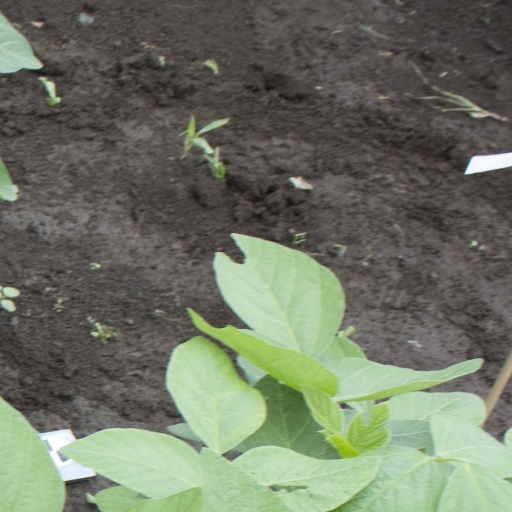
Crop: soybean